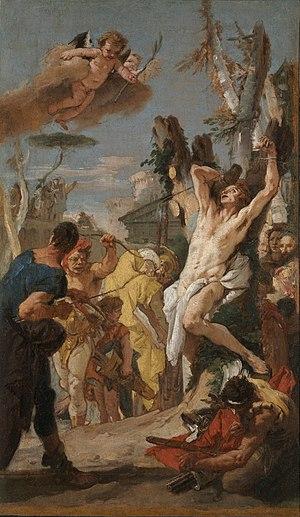
Cette page fournit une liste chronologique de peintures du vénitien Giambattista Tiepolo.
Sébastien est un saint martyr romain ayant vécu, selon la croyance chrétienne, au IIIᵉ siècle. Il est fêté le 20 janvier en Occident et le 18 décembre en Orient.